Dressing table

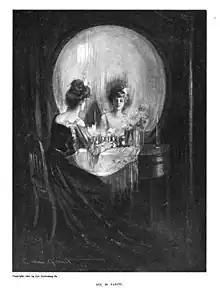
"All Is Vanity" by Gilbert

One of the best visual expressions of a connection between the vanity table and "vanitas" was made by Charles Allan Gilbert in his "All Is Vanity" (1892).